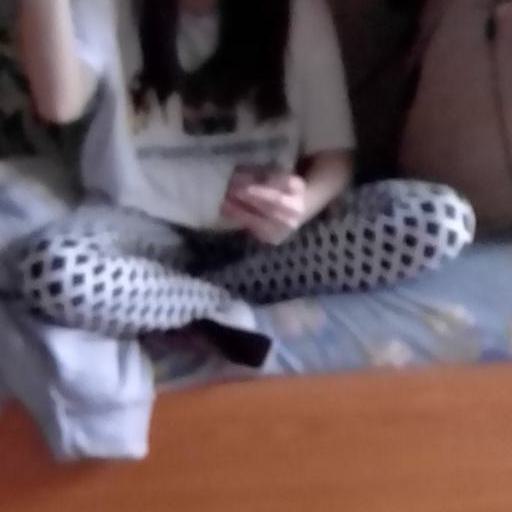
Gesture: no_gesture